The Storm Riders

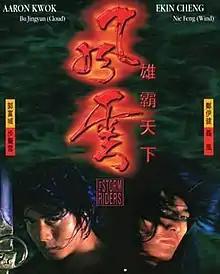
Film poster

The Storm Riders is a 1998 Hong Kong "wuxia" fantasy film based on the manhua series "Fung Wan" by artist Ma Wing-shing. Directed by Andrew Lau, it starred Ekin Cheng as Wind and Aaron Kwok as Cloud. The plot involves two children, Whispering Wind and Striding Cloud, who become powerful warriors under the evil Lord Conqueror's tutelage. A sequel to the film, titled "The Storm Warriors" was directed by the Pang brothers and released in 2009.